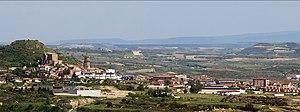
Labastida en espagnol ou Bastida en basque est une commune d'Alava, dans la communauté autonome du Pays basque en Espagne.